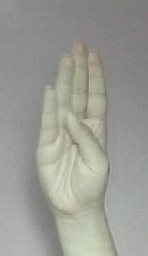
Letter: kaaf